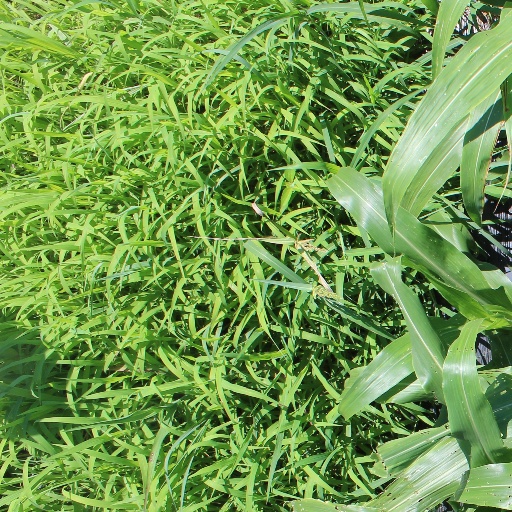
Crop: sorghum